Église Notre Dame Saint-Vincent

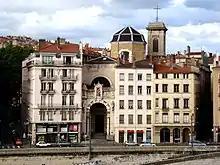
General view of the church

The Église Notre Dame Saint-Vincent is a Roman Catholic church located in Lyon, on the banks of the Saône, quai Saint-Vincent, in the 1st arrondissement of Lyon. In 1984, it was classified as monument historique.